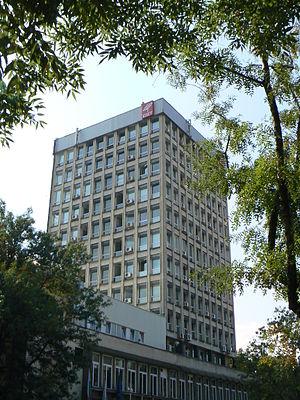
La Télévision nationale bulgare est la compagnie de télévision publique de la Bulgarie.